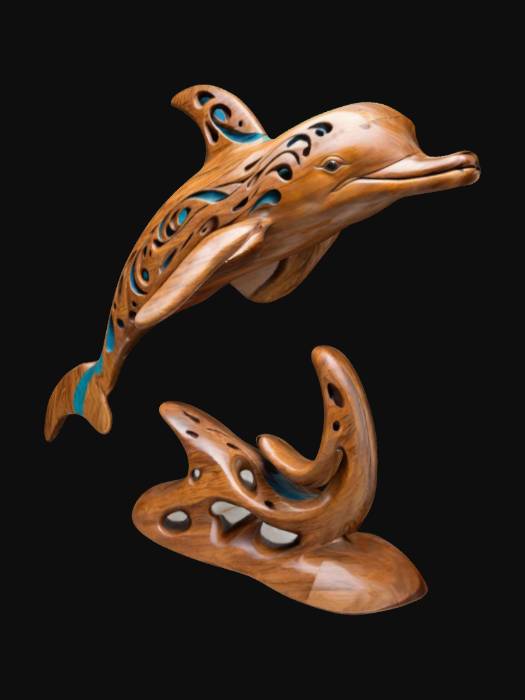
미적 점수 (1~10점): 9